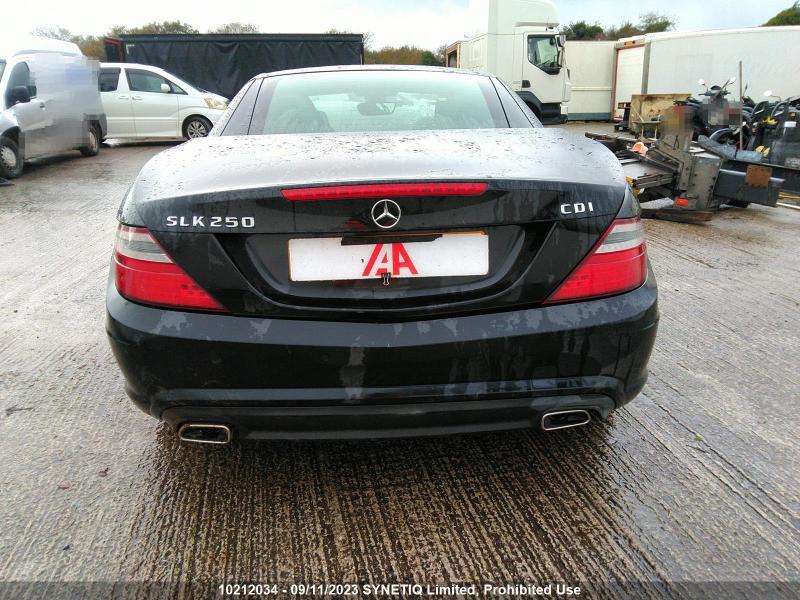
Aucun dommage détecté.
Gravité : aucun